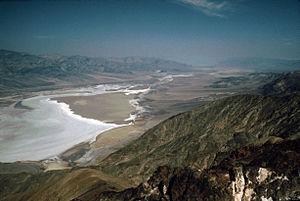
Dante's View est un point de vue panoramique qui surplombe la vallée de la Mort à une altitude de 1 669 m. Il se situe au nord du massif Coffin Peak dans la chaîne de montagne des Black Mountains en Californie et à environ 25 km au sud de Furnace Creek dans le parc national de la vallée de la Mort.